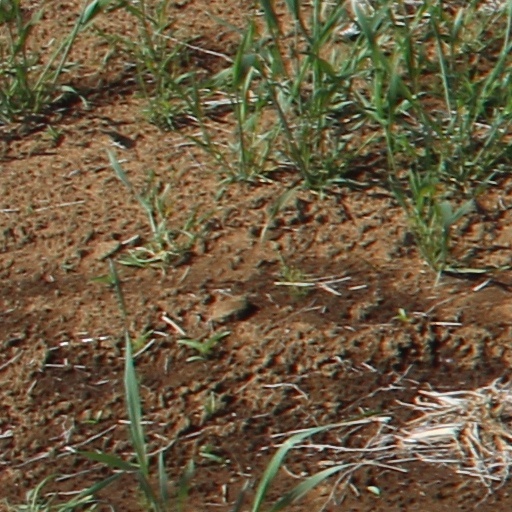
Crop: wheat